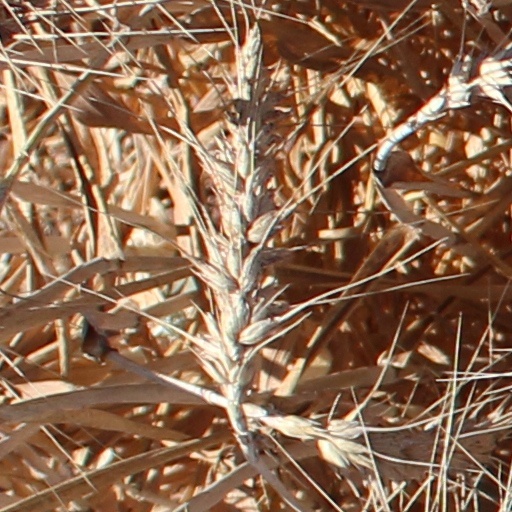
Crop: wheat